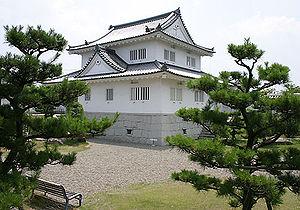
Le château de Minakuchi, aussi connu sous le nom de « château d'Hekisui », est un hirashiro, c'est-à-dire un château en plaine situé à Kōka, préfecture de Shiga au Japon.